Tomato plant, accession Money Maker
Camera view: tilt-top (135 deg); turntable rotation: 0 degrees
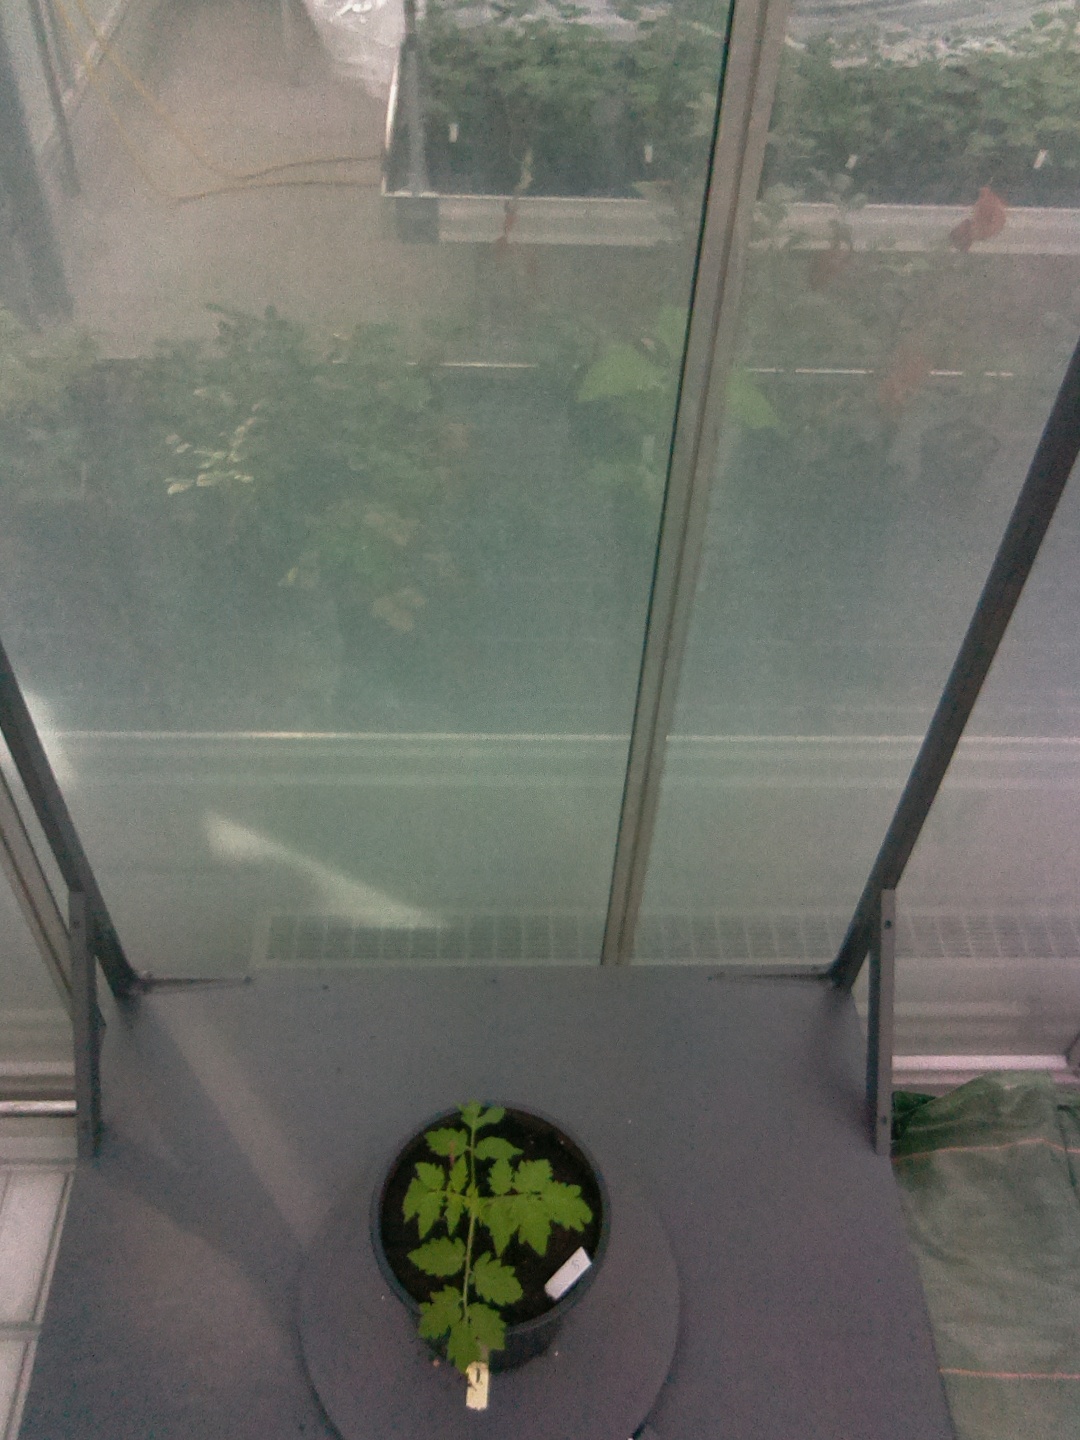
BBCH growth stage 13: 6 of true leaves visible